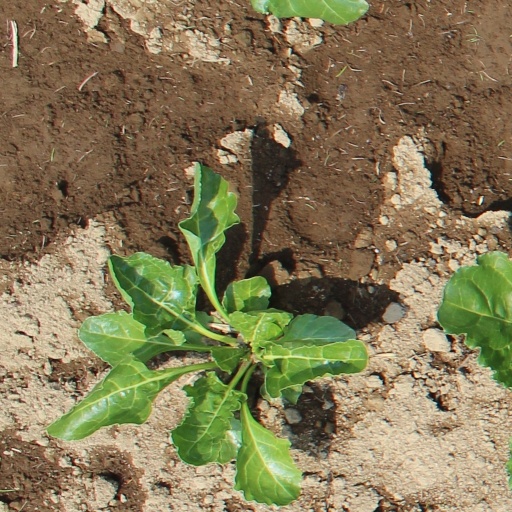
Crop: sugar beet